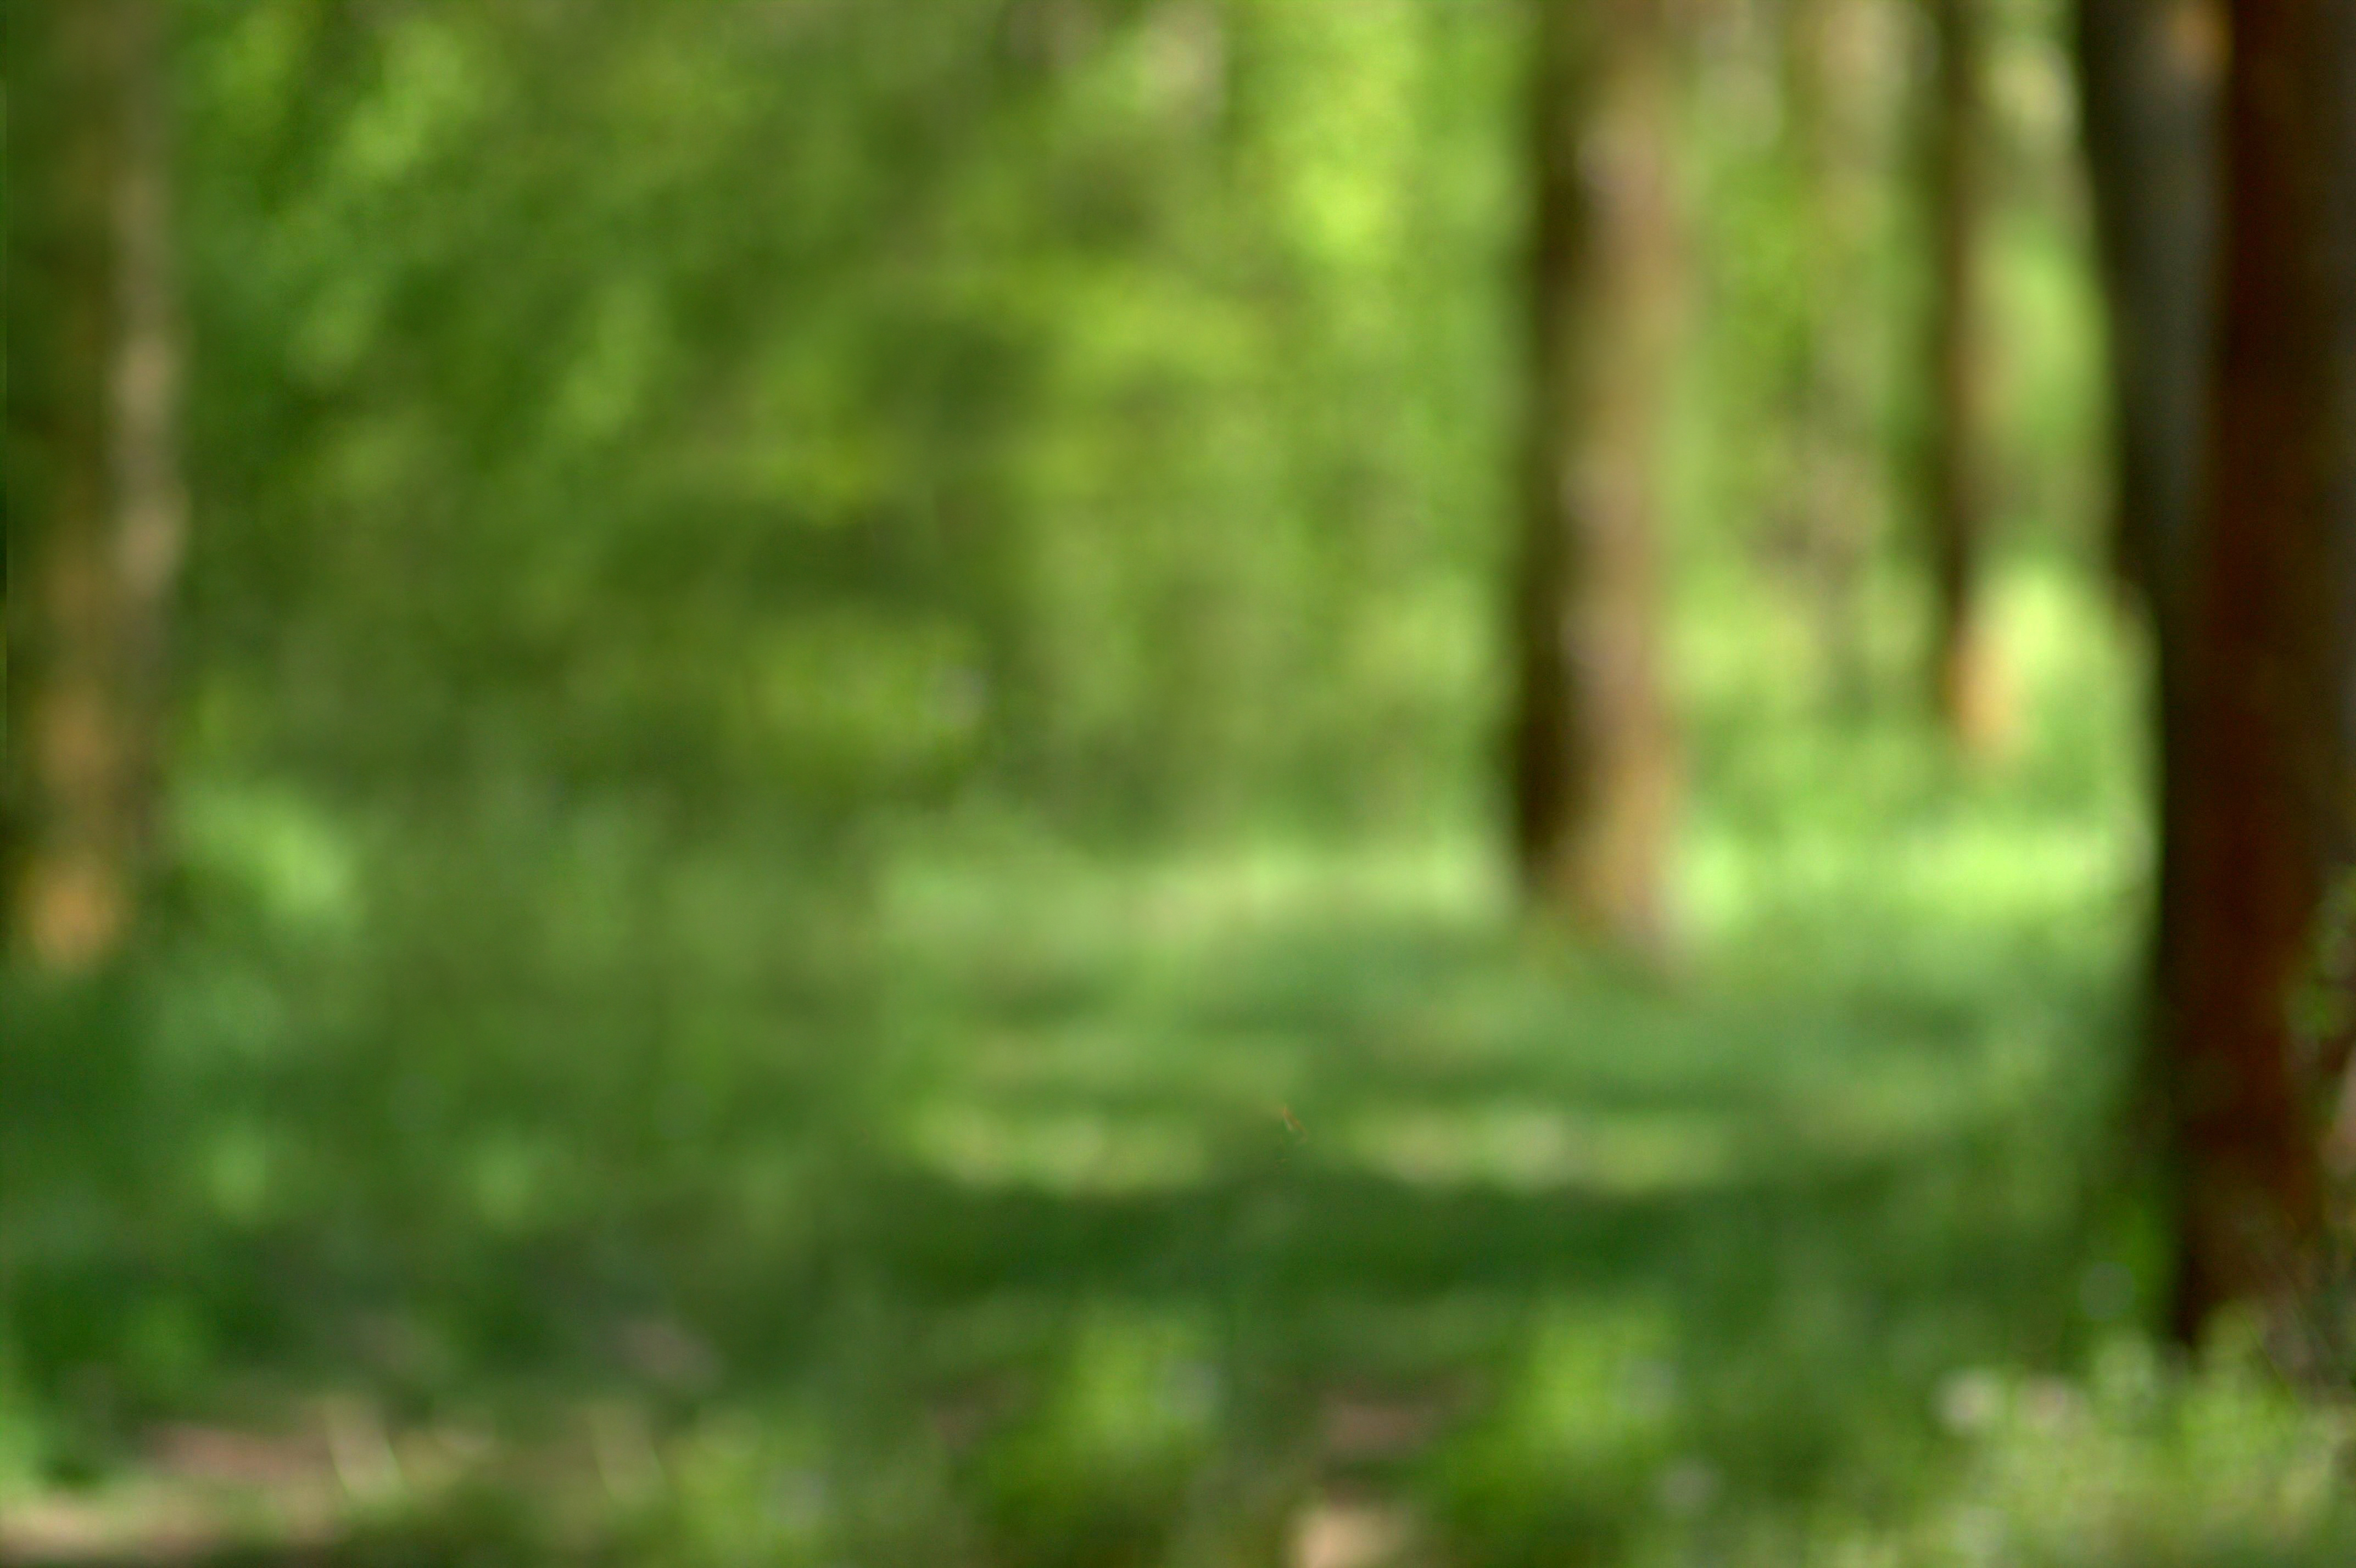
blur, background, portrait, nature, green, village, funny, edit, dark tone effect, forest, woodland, natural environment, vegetation, tree, nature reserve, old growth forest, jungle, biome, natural landscape, leaf, sunlight, grass, temperate broadleaf and mixed forest, Northern hardwood forest, temperate coniferous forest, wilderness, plant, valdivian temperate rain forest, trunk, wildlife, tropical and subtropical coniferous forests, rainforest, woody plant, grove, branch, plant stem, spruce fir forest, terrestrial plant, wood, landscape, state park, deciduous